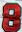
Number: 8